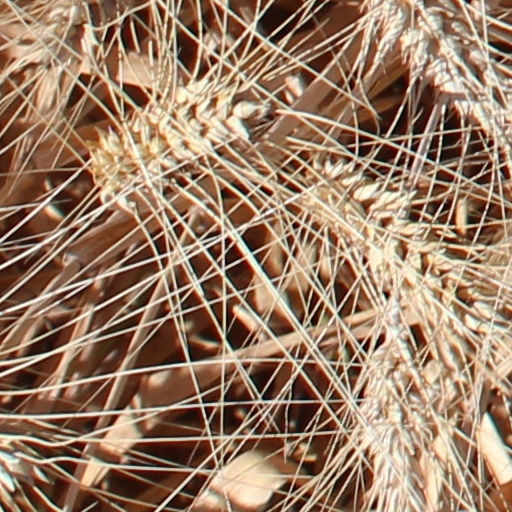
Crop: wheat